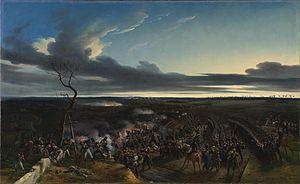
Voici la liste de batailles de l'Histoire de France depuis les raids gaulois en Italie au IVᵉ siècle av. J.-C. menés par le chef gaulois Brennus, jusqu'à aujourd'hui. Elle comprend les plus importantes batailles menées par les différents régimes qui se sont succédé et qui ont fait l'histoire militaire de la France.
La campagne de France est la dernière phase de la guerre menée par la Sixième Coalition contre l'Empire français, qui se déroule de fin décembre 1813 à avril 1814 et pendant laquelle Napoléon Iᵉʳ tente d'arrêter l'invasion de la France et de conserver son trône. Face à des forces coalisées très supérieures en nombre, l'armée française se compose largement de jeunes recrues, les vétérans ayant péri dans la campagne de Russie de 1812 et la campagne d'Allemagne de 1813. Napoléon remporte plusieurs victoires mais ne peut empêcher les principales armées coalisées, entrant par les frontières du nord et de l'est, de converger vers Paris tandis que d'autres avancent dans le sud-ouest et la vallée du Rhône. Après l'entrée des troupes prussiennes et russes dans Paris, l'empereur abdique le 6 avril 1814 et part en exil à l'île d'Elbe.
La bataille de Montmirail se déroule le 11 février 1814 lors de la campagne de France. Elle oppose l'armée française de Napoléon Iᵉʳ aux troupes russes du général Osten-Sacken et prussiennes du général Ludwig Yorck von Wartenburg. L'affrontement se solde par une victoire française.